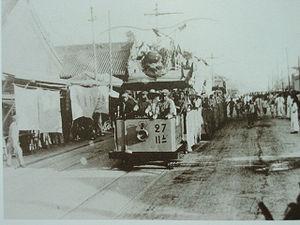
Tianjin, ou Tientsin, est une municipalité autonome du nord-est de la République populaire de Chine. Avec une agglomération de plus de quinze millions d'habitants en 2014, il s'agit de la quatrième ville de Chine en nombre d'habitants, après Shanghai, Pékin et Canton. Tianjin est également l'une des quatre municipalités du pays qui sont directement gouvernées par le pouvoir central. Elle fait partie de la région Jing-Jin-Ji.